Bentspoke Brewing Co

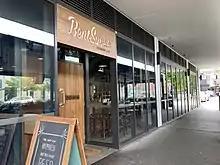
The Bentspoke pub in Braddon, ACT

Bentspoke also produce a number of seasonal beers such as the "Flemm" Flanders Red Ale (5.0% alc/vol)